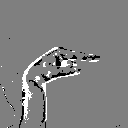
ASL letter: g